Thomas S. Riley

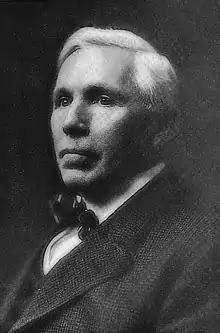
Photograph portrait, published in 1919

Thomas Sylvester Riley (January 8, 1852 – December 28, 1938) was an American lawyer, politician, and businessperson who was based in West Virginia. Riley was the state's eleventh attorney general from March 4, 1893, until March 3, 1897.